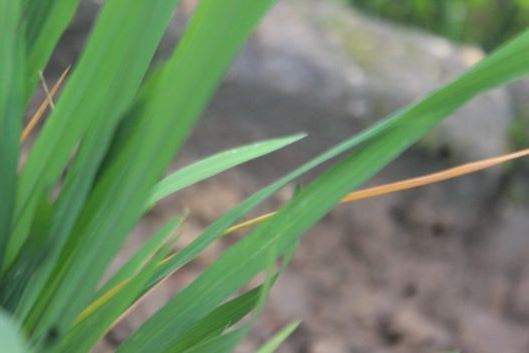
Disease: Tungro